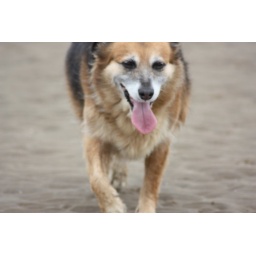
A day on the Freshfields near Liverpool with our inlaws, their dog Jas and our spaniel (Maggie) and pug (Parker).